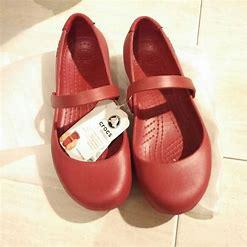
Brand: Crocs
Model: 100